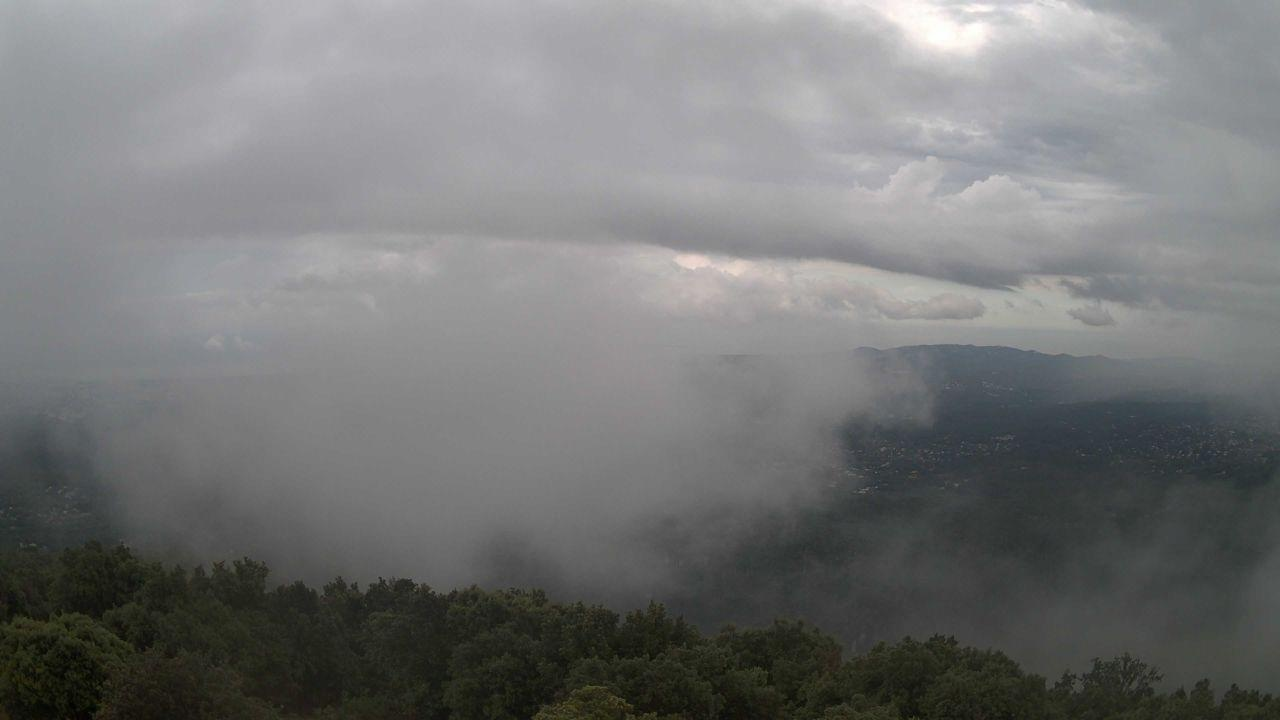
Fire: no
Smoke: no